Liliana Moreno

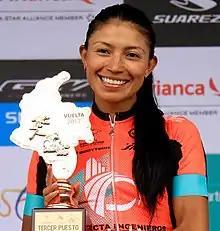
Moreno in 2017

Blanca Liliana Moreno Canchon (born 8 July 1992) is a Colombian professional racing cyclist, who most recently rode for UCI Women's Continental Team .